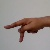
The image shows a hand gesture representing the letter 'P' in Indian Sign Language.